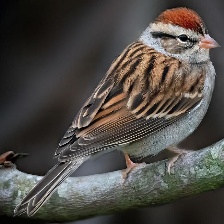
Species: CHIPPING SPARROW
Scientific name: SPIZELLA PASSERINA